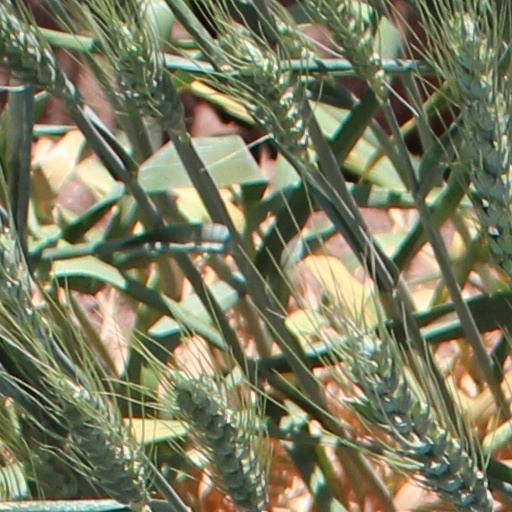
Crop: wheat